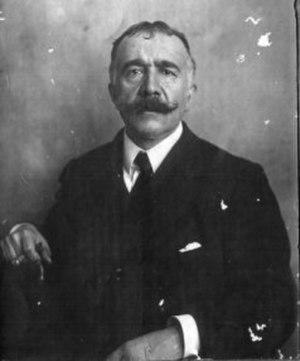
Pietro Scoppetta est un peintre italien qui fut actif à la fin du XIXᵉ et dans la première moitié du XXᵉ siècle.